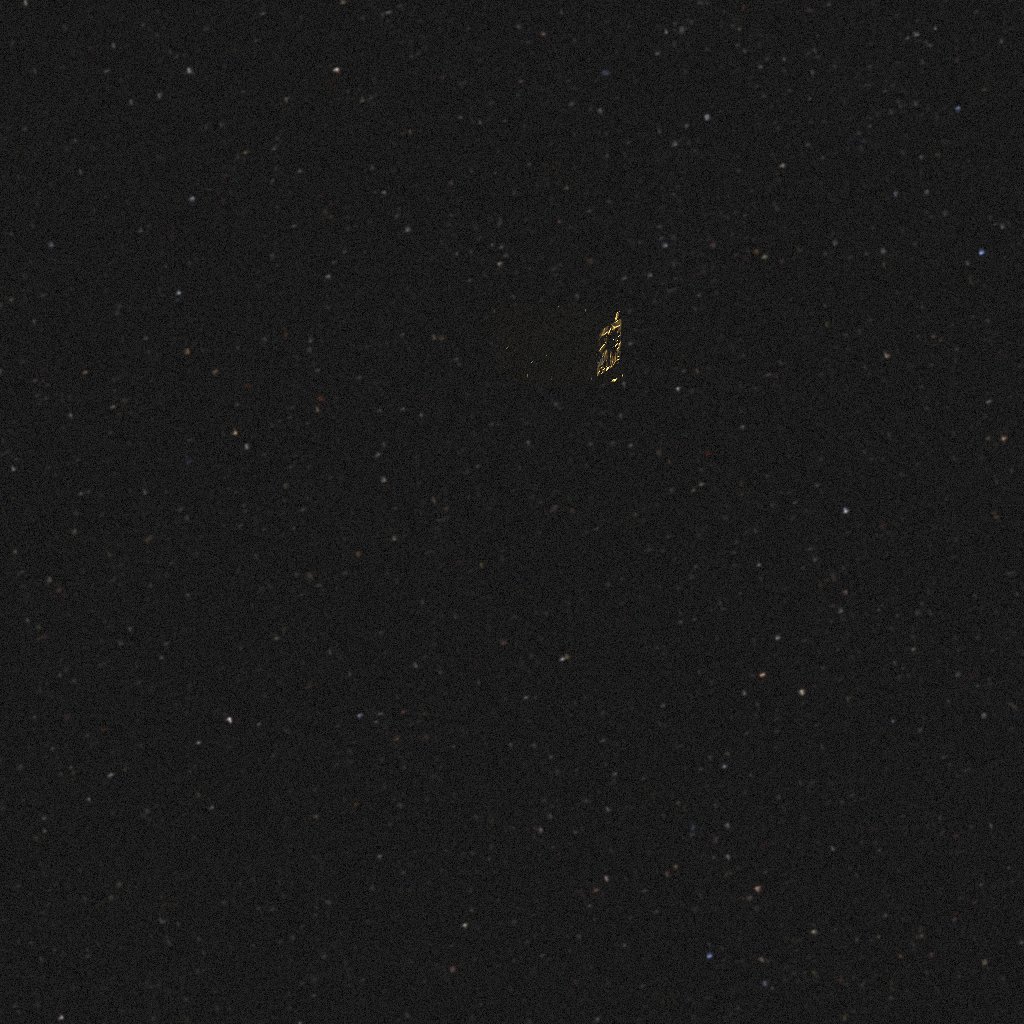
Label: lisa_pathfinder